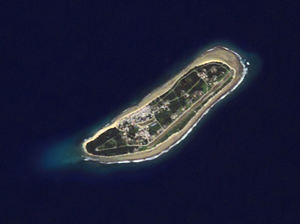
Kili est l'une des îles les plus petites de l'archipel des îles Marshall. Elle est restée inhabitée jusqu'en 1948, date à laquelle elle a accueilli les habitants de l'atoll de Bikini où les États-Unis se livraient à des essais nucléaires. Son nom en marshallais est Kōle.